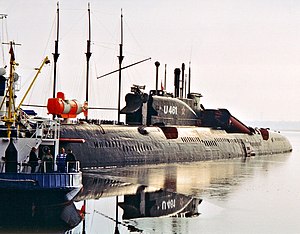
U-461
U-461 i Peenemünde
U-461 er ubådsmuseet i Peenemündes pennantnummer for deres sovjetiske undervandsbåd af Juliett-klassen. Klassen var Sovjetunionens største dieseldrevne ubåd med atommissiler.